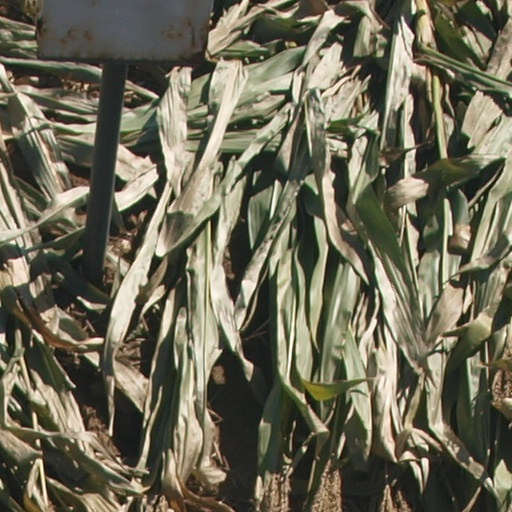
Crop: maize; corn